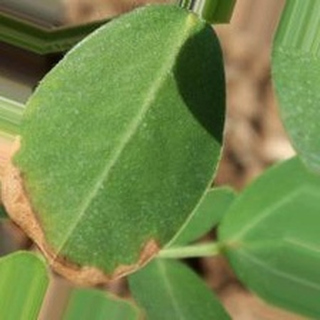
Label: healthy_groundnut